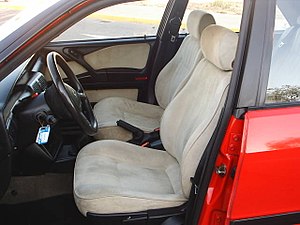
Alcantara
Alcantara i en Lancia Delta.
Alcantara er en stoftype. Det blev opfundet i 1970'erne af Miyoshi Okamoto. Stoffet bruges bl.a. til polstring i biler.